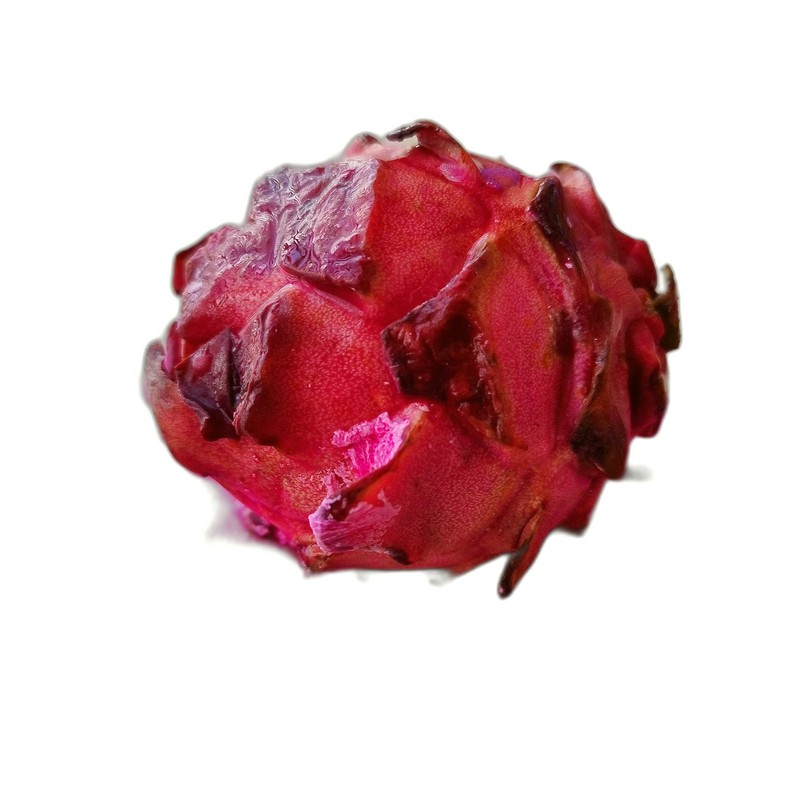
Label: Defect Dragon Fruit